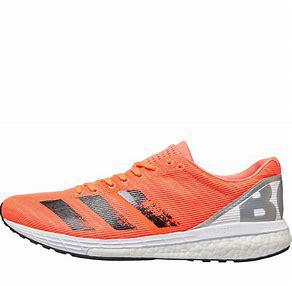
Brand: Adidas
Model: Adizero Boston 8